William Rainsborowe

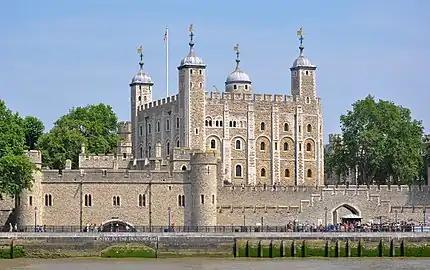
Tower of London viewed from the River Thames

Upon release on bail Rainsborowe left England. He does not enter public record again until his death in 1673 in Boston, New England.